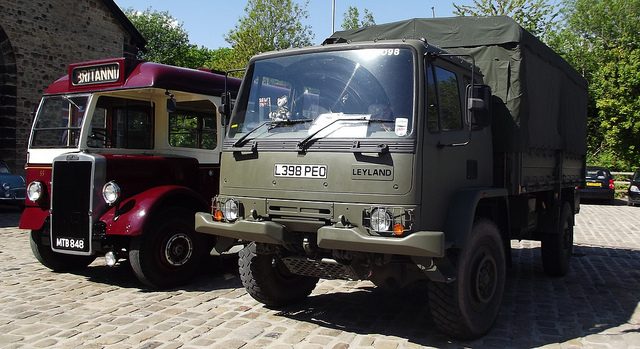
A large military truck is parked next to an old bus.